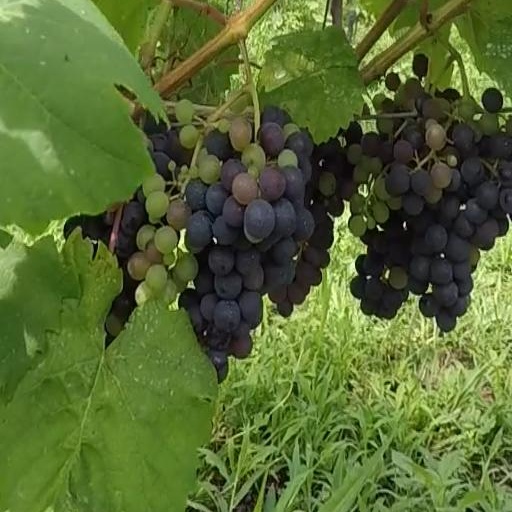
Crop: grape